List of birds of Chile

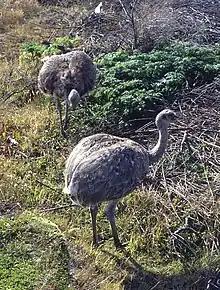
Lesser rheas, different races occur in Patagonia and in the northern Andes.

The rheas are large flightless birds native to South America. Their feet have three toes rather than four which allows them to run faster. One species has been recorded in Chile.